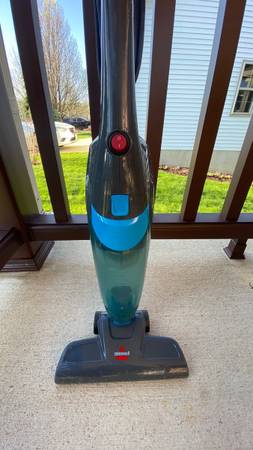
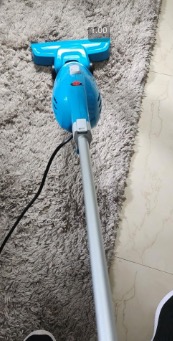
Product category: items_vacuum
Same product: no